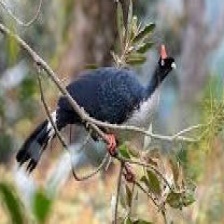
Species: HORNED GUAN
Scientific name: OREOPHASIS DERBIANUS